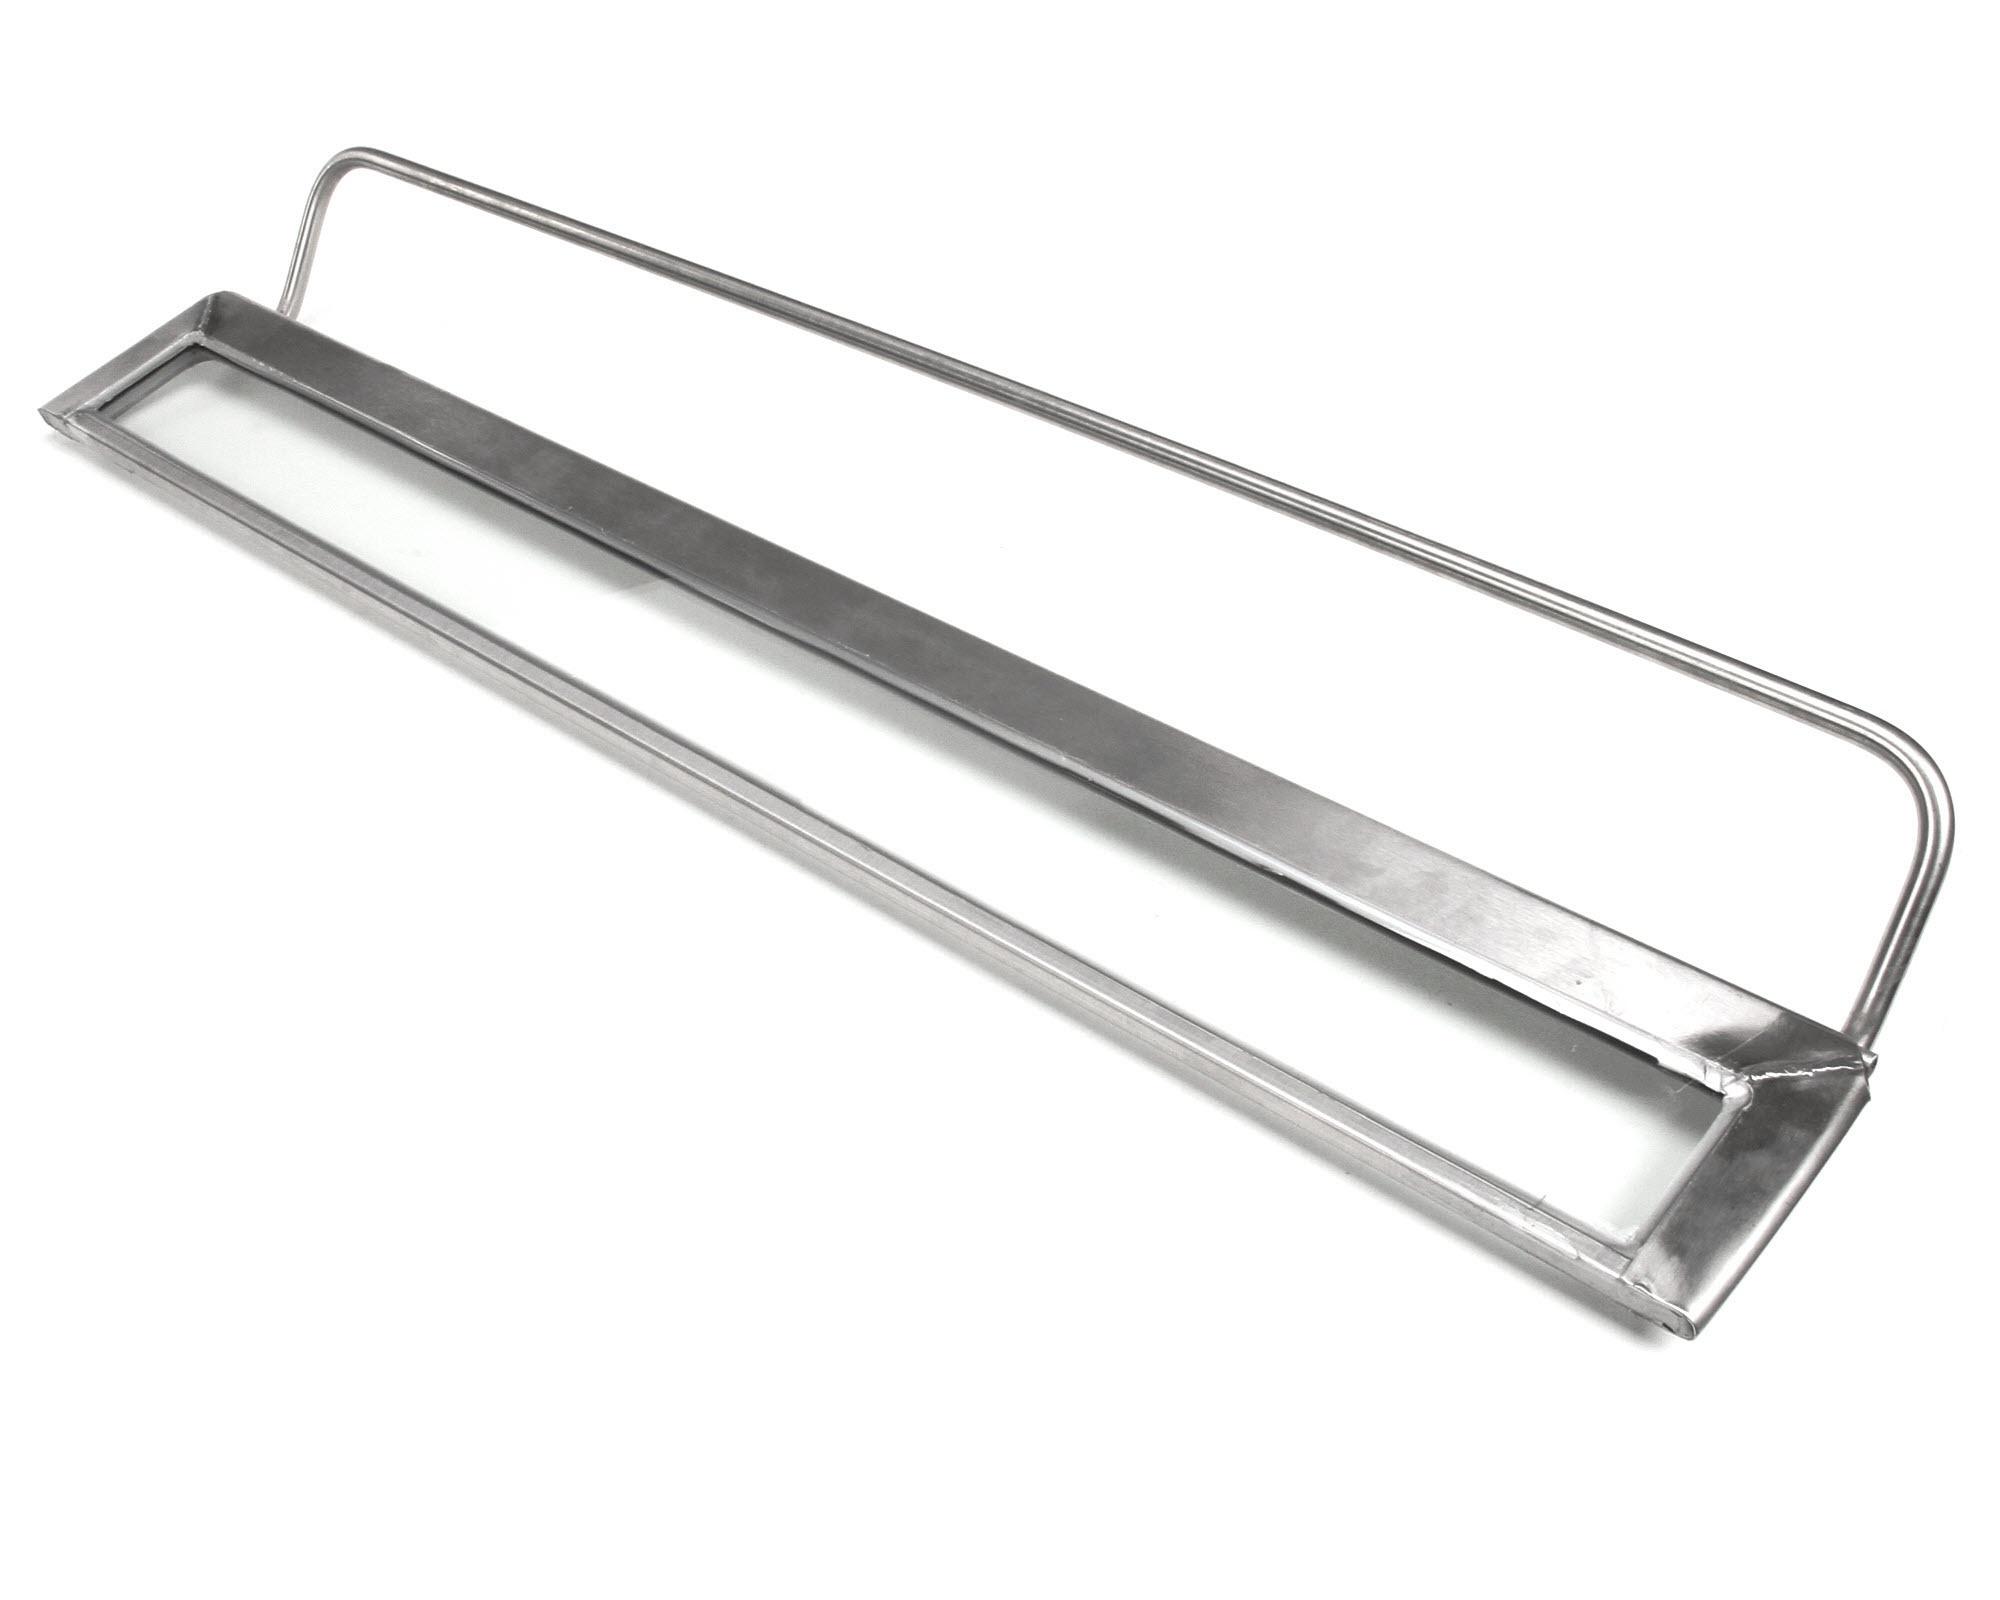
42400-0156
Brand: MIDDLEBY PARTS
42400-0156
Category: Home & Garden > Kitchen & Dining > Kitchen Appliance Accessories > Electric Skillet & Wok Accessories > Glass Lids